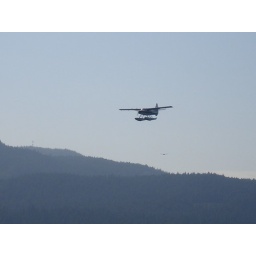
if you look close you can see a bird flying under the plane